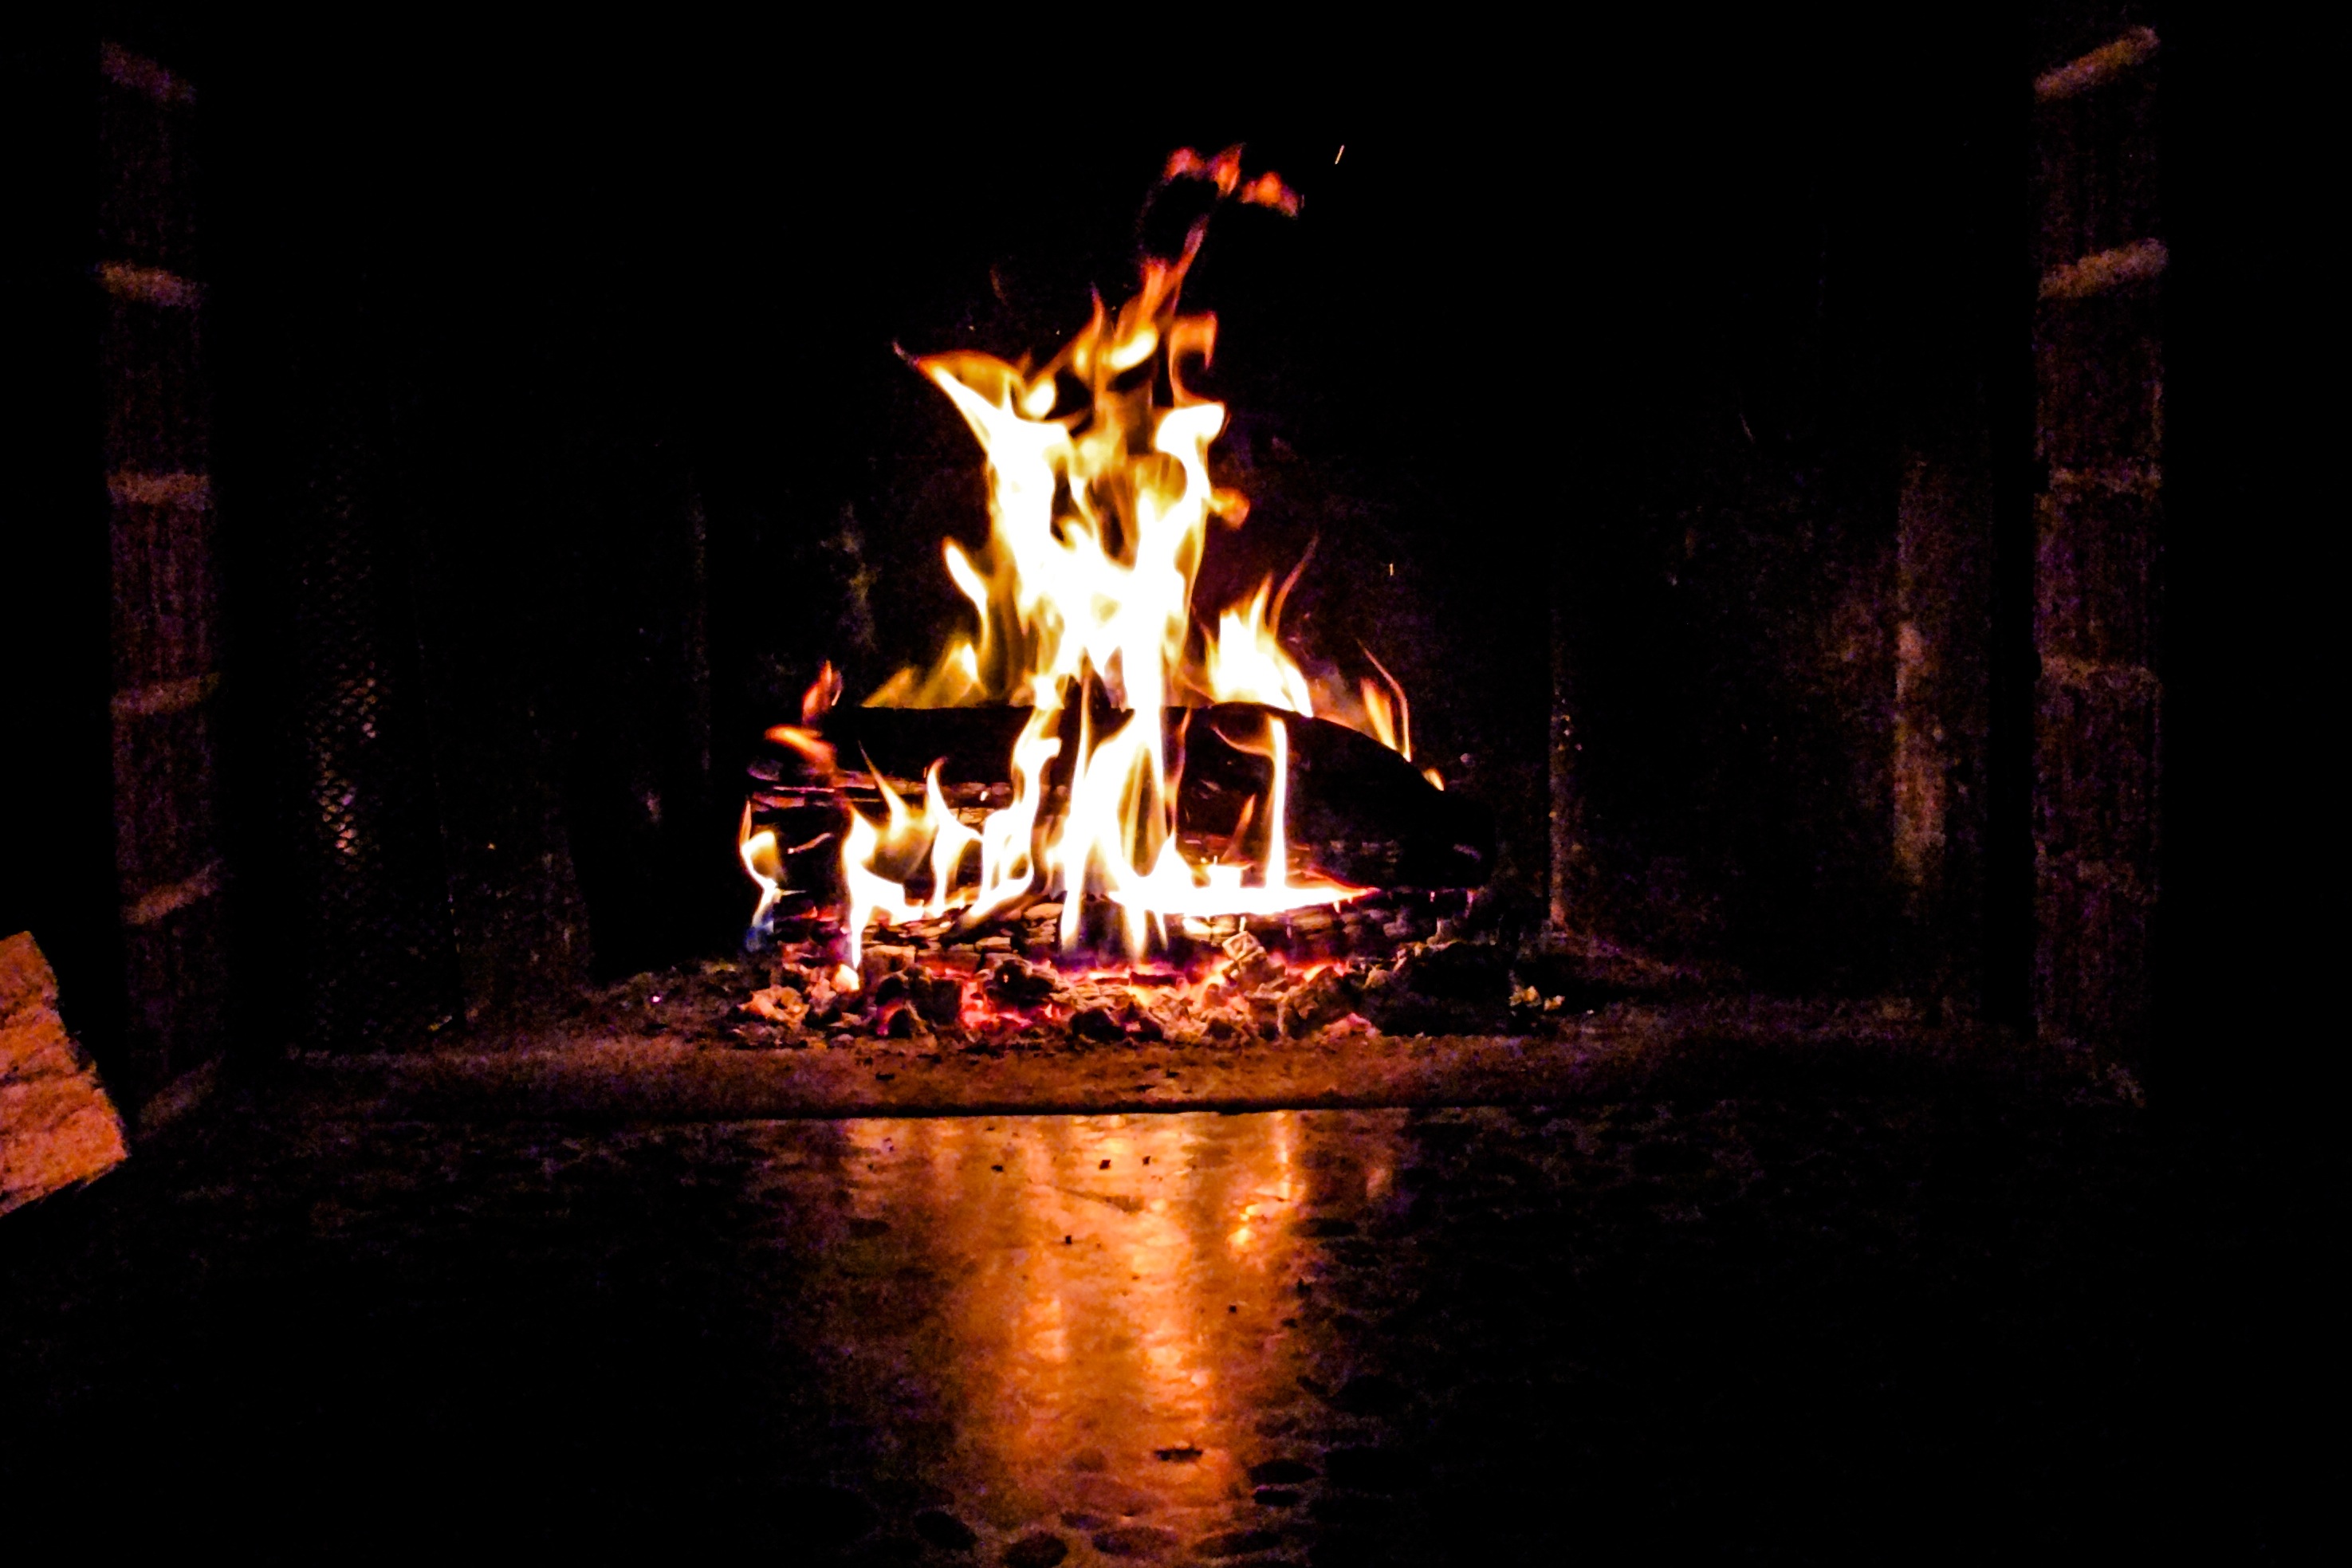
wood, smoke, flame, fire, fireplace, darkness, campfire, bonfire, heat, burn, hot, embers, wood fire, blaze flame